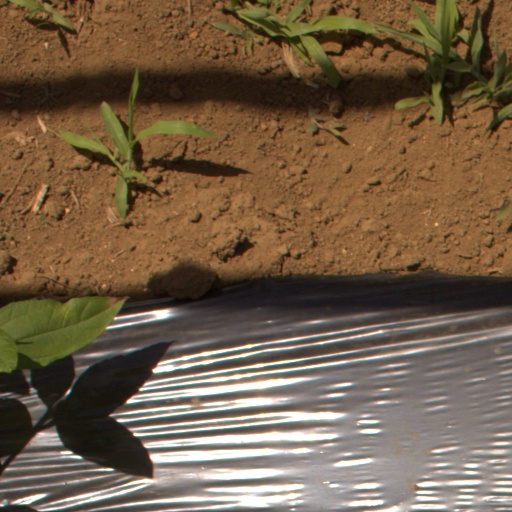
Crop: Jerusalem artichoke